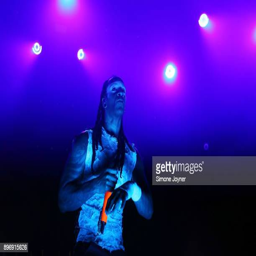
big beat artist of big beat artist performs live on stage